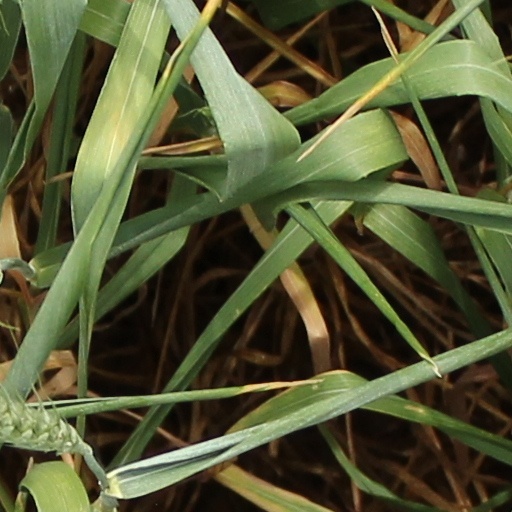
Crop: wheat